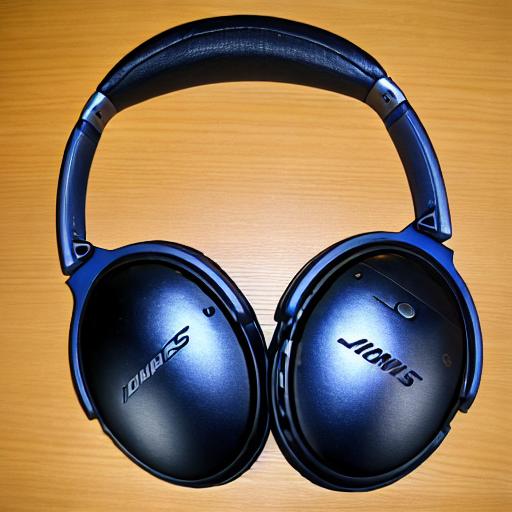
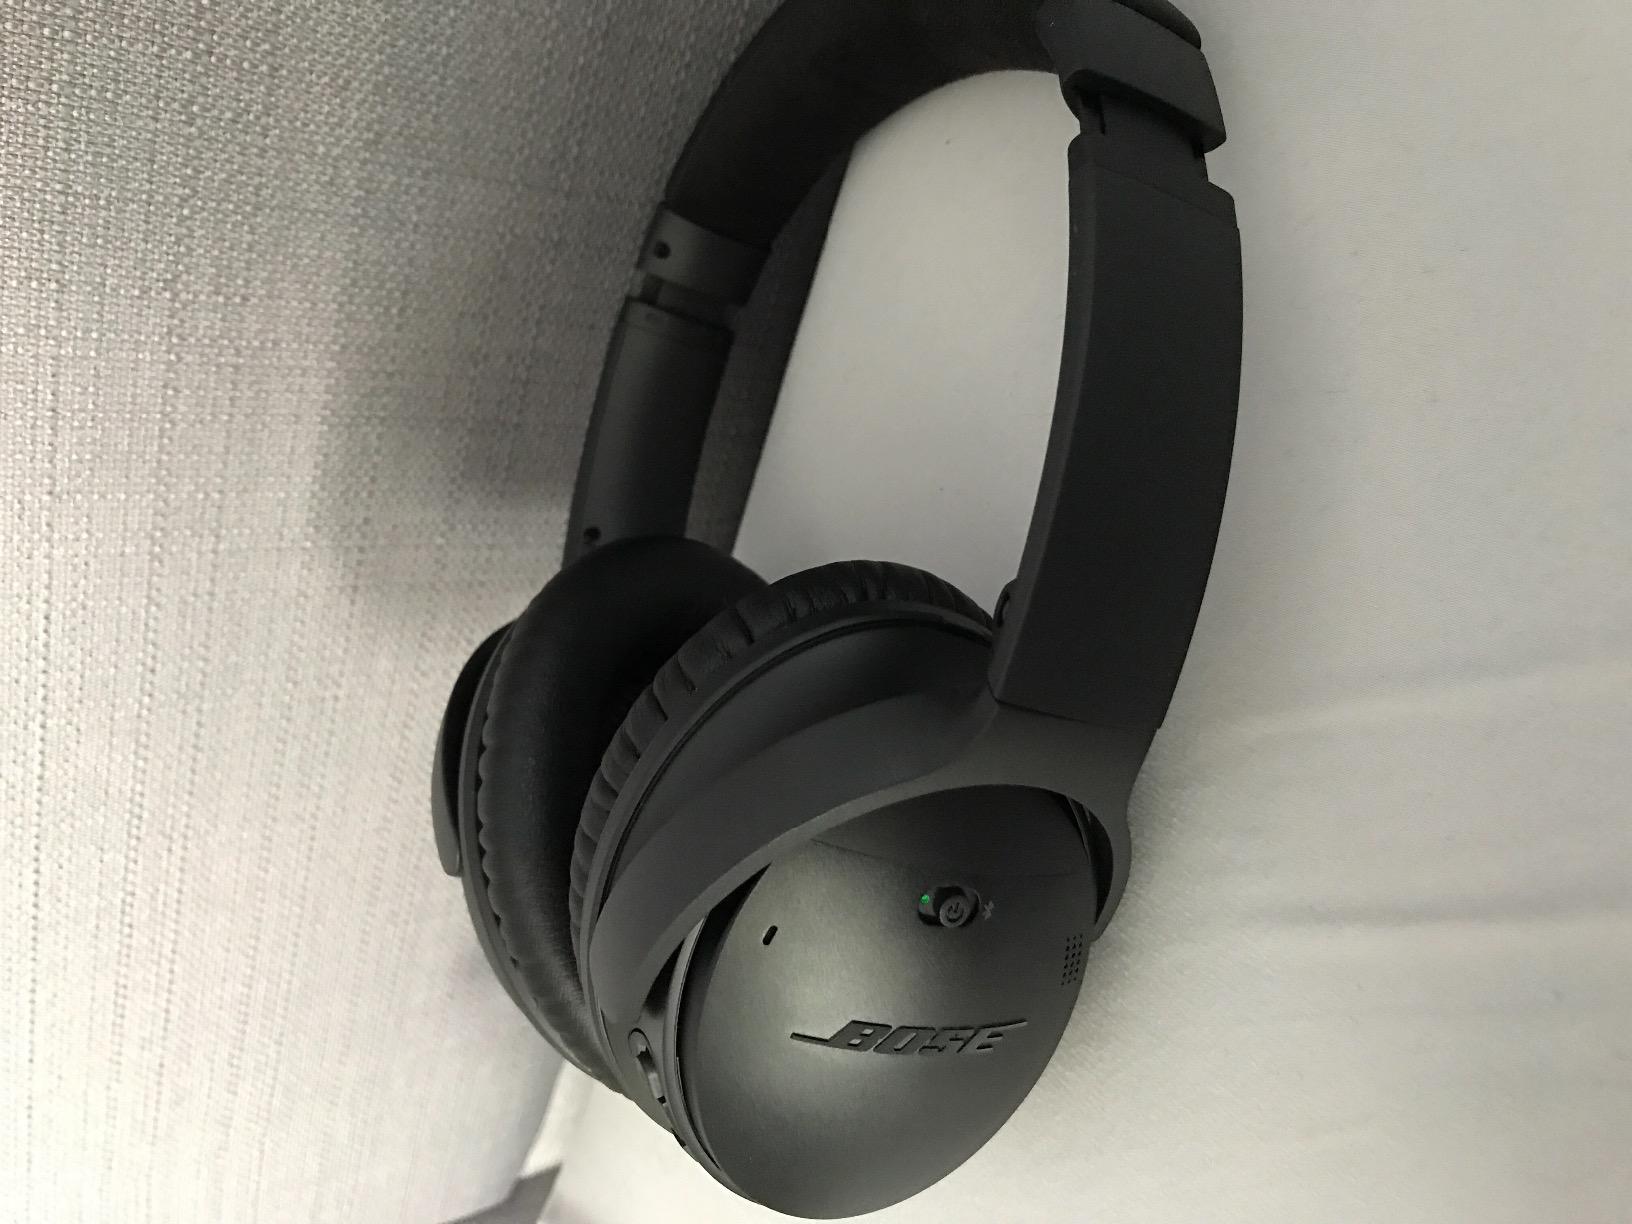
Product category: headphones
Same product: no